Mary Wigman

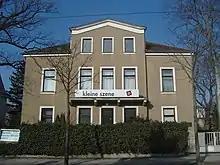
Wigman's dance school building on "Bautzner Strasse" in Dresden.

In 1920, Wigman was offered the post of ballet mistress at the Saxon State Opera in Dresden, but, after taking up residence in a hotel in Dresden and beginning to teach dance classes while awaiting her anticipated appointment, she learned that the position had been awarded to someone else. In the same year, Wigman together with her assistant Bertha Trümpy, opened a school for modern dance on "Bautzner Strasse" in Dresden. During Wigman's time in Dresden, Wigman had contacts with the city's lively art scene, for example with the German expressionist painter Ernst Ludwig Kirchner. Rivalry and competition between Wigman's new school and the old schools of dance in Dresden would emerge, later especially with former students and teachers of the Palucca School of Dance. From 1921, the first performances took place with Wigman's dance group. Film recordings of the dance group made in 1923 in the Berlin Botanical Garden with excerpts from "Szenen aus einem Tanzdrama" were used in the 1925 German cultural silent film "Ways to Strength and Beauty" ("Wege zu Kraft und Schönheit"). For a long time, the school on "Bautzner Strasse" in Dresden was a rehearsal stage for the Saxon State Opera in Dresden. When the school moved under the name "Semper Zwei" next to the opera house, the state capital of Dresden bought the property and in 2019 gave it to the association Villa Wigman for Dance ("Villa Wigman für Tanz e. V."), which uses it as a rehearsal and performance centre for the independent dance scene.